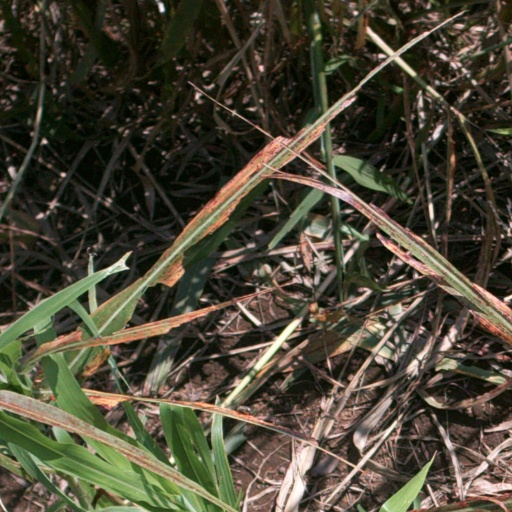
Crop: sorghum